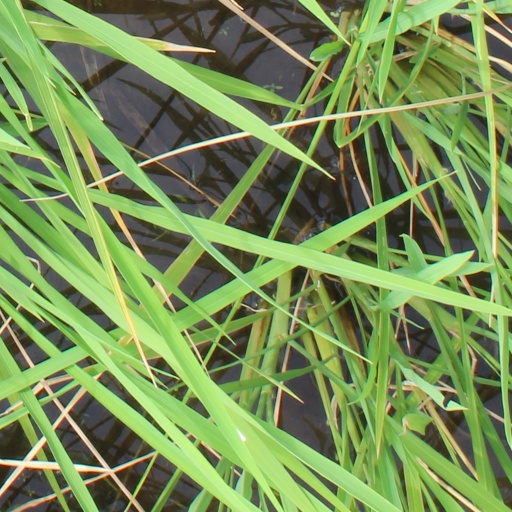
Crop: rice